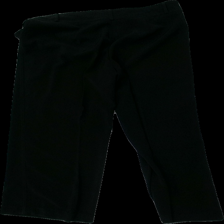
View: back
Type: Trousers
Category: Ladies
Brand: Kappahl
Brand text on label: jacett
Colors: Black
Material: 100% poly
Cut: Regular
Size: L
Price range: <50
Recommended usage: Reuse
Comment: dusty